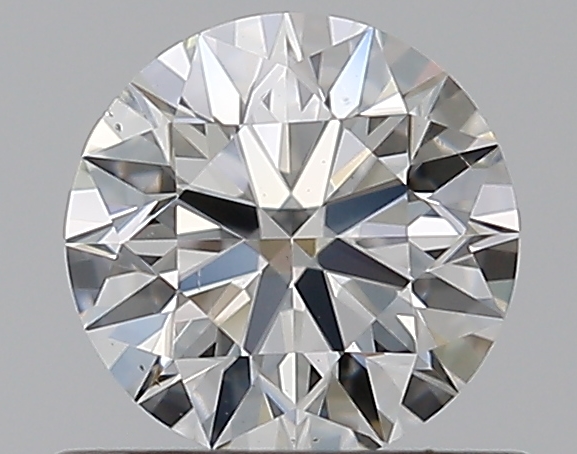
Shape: round
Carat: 0.5
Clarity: VS2
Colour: H
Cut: EX
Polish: EX
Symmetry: EX
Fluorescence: N
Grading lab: GIA
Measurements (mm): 5.06 x 5.09 x 3.16